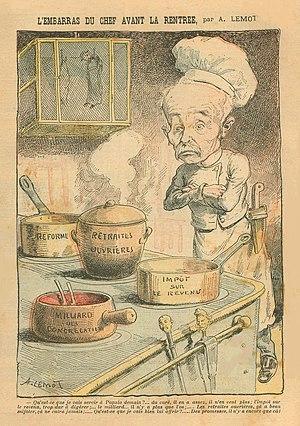
L'embarras du chef avant la rentrée, caricature de Georges Clemenceau par Achille Lemot, journal Le Pèlerin, 30 septembre 1906.
Georges Clemenceau né le 28 septembre 1841 à Mouilleron-en-Pareds et mort le 24 novembre 1929 à Paris, est un homme d'État français, président du Conseil de 1906 à 1909 puis de 1917 à 1920.